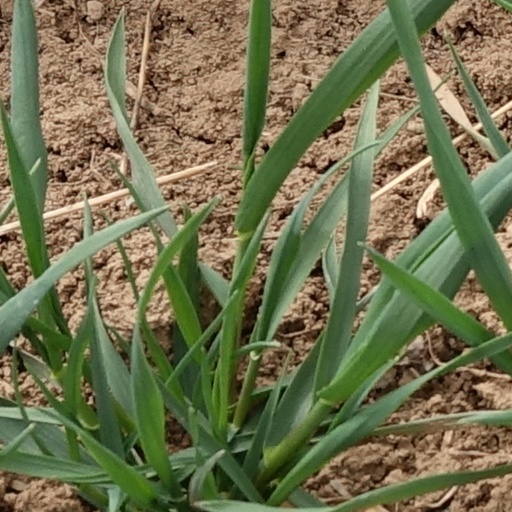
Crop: wheat